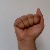
The image shows a hand gesture representing the letter 'A' in Indian Sign Language.